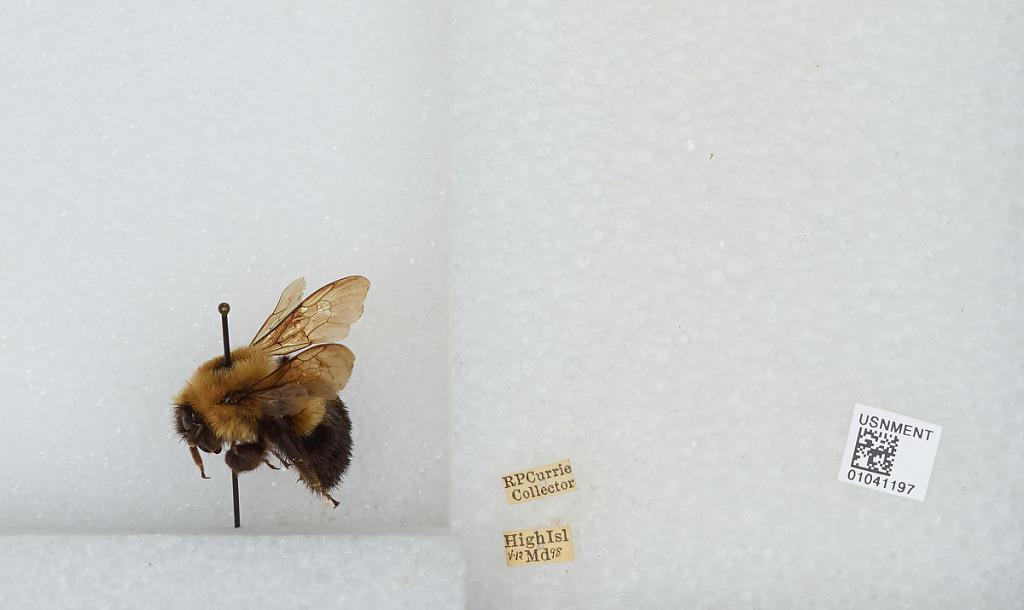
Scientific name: Bombus sp.
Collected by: R. Currie
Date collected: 1898-5-12
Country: United States
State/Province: Maryland
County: Montgomery
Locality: High Island
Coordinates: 38.9437, -77.1258